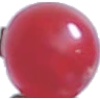
Label: redcurrant